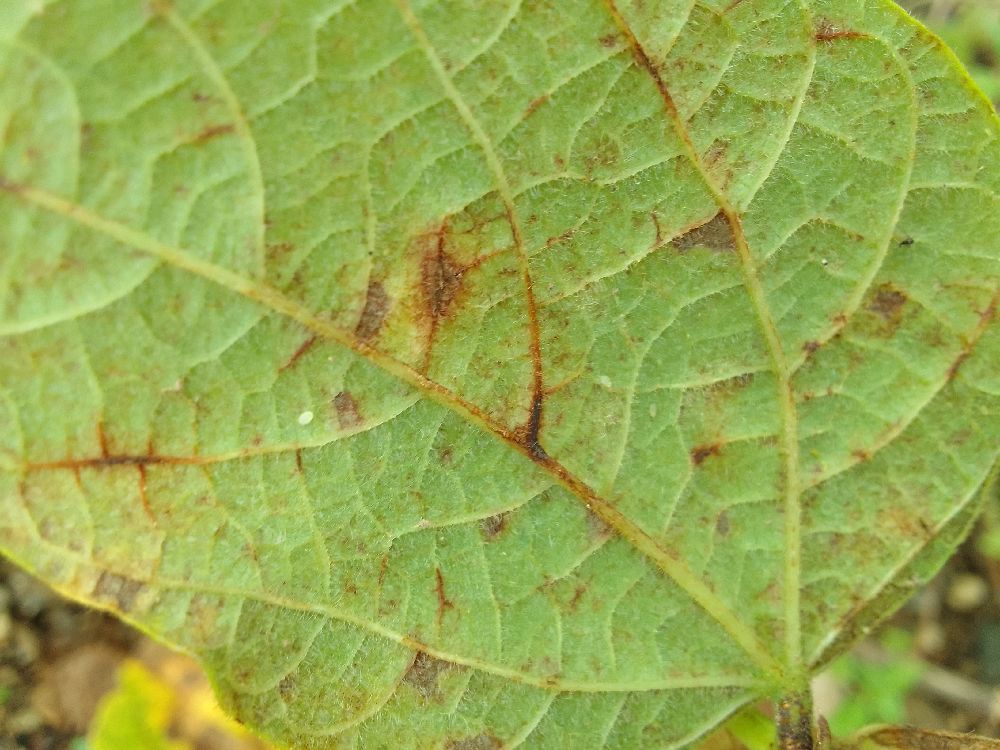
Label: anthracnose